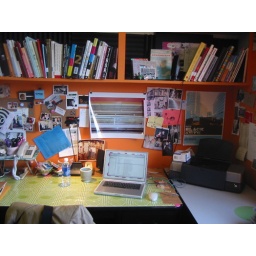
My desk in my office at Mississippi State University